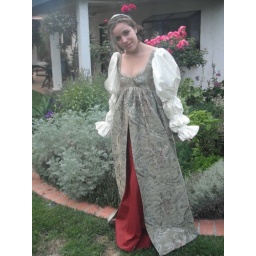
Italien renaissance dress in heavy slik tapestry with silk sleeves and a deep red under dress